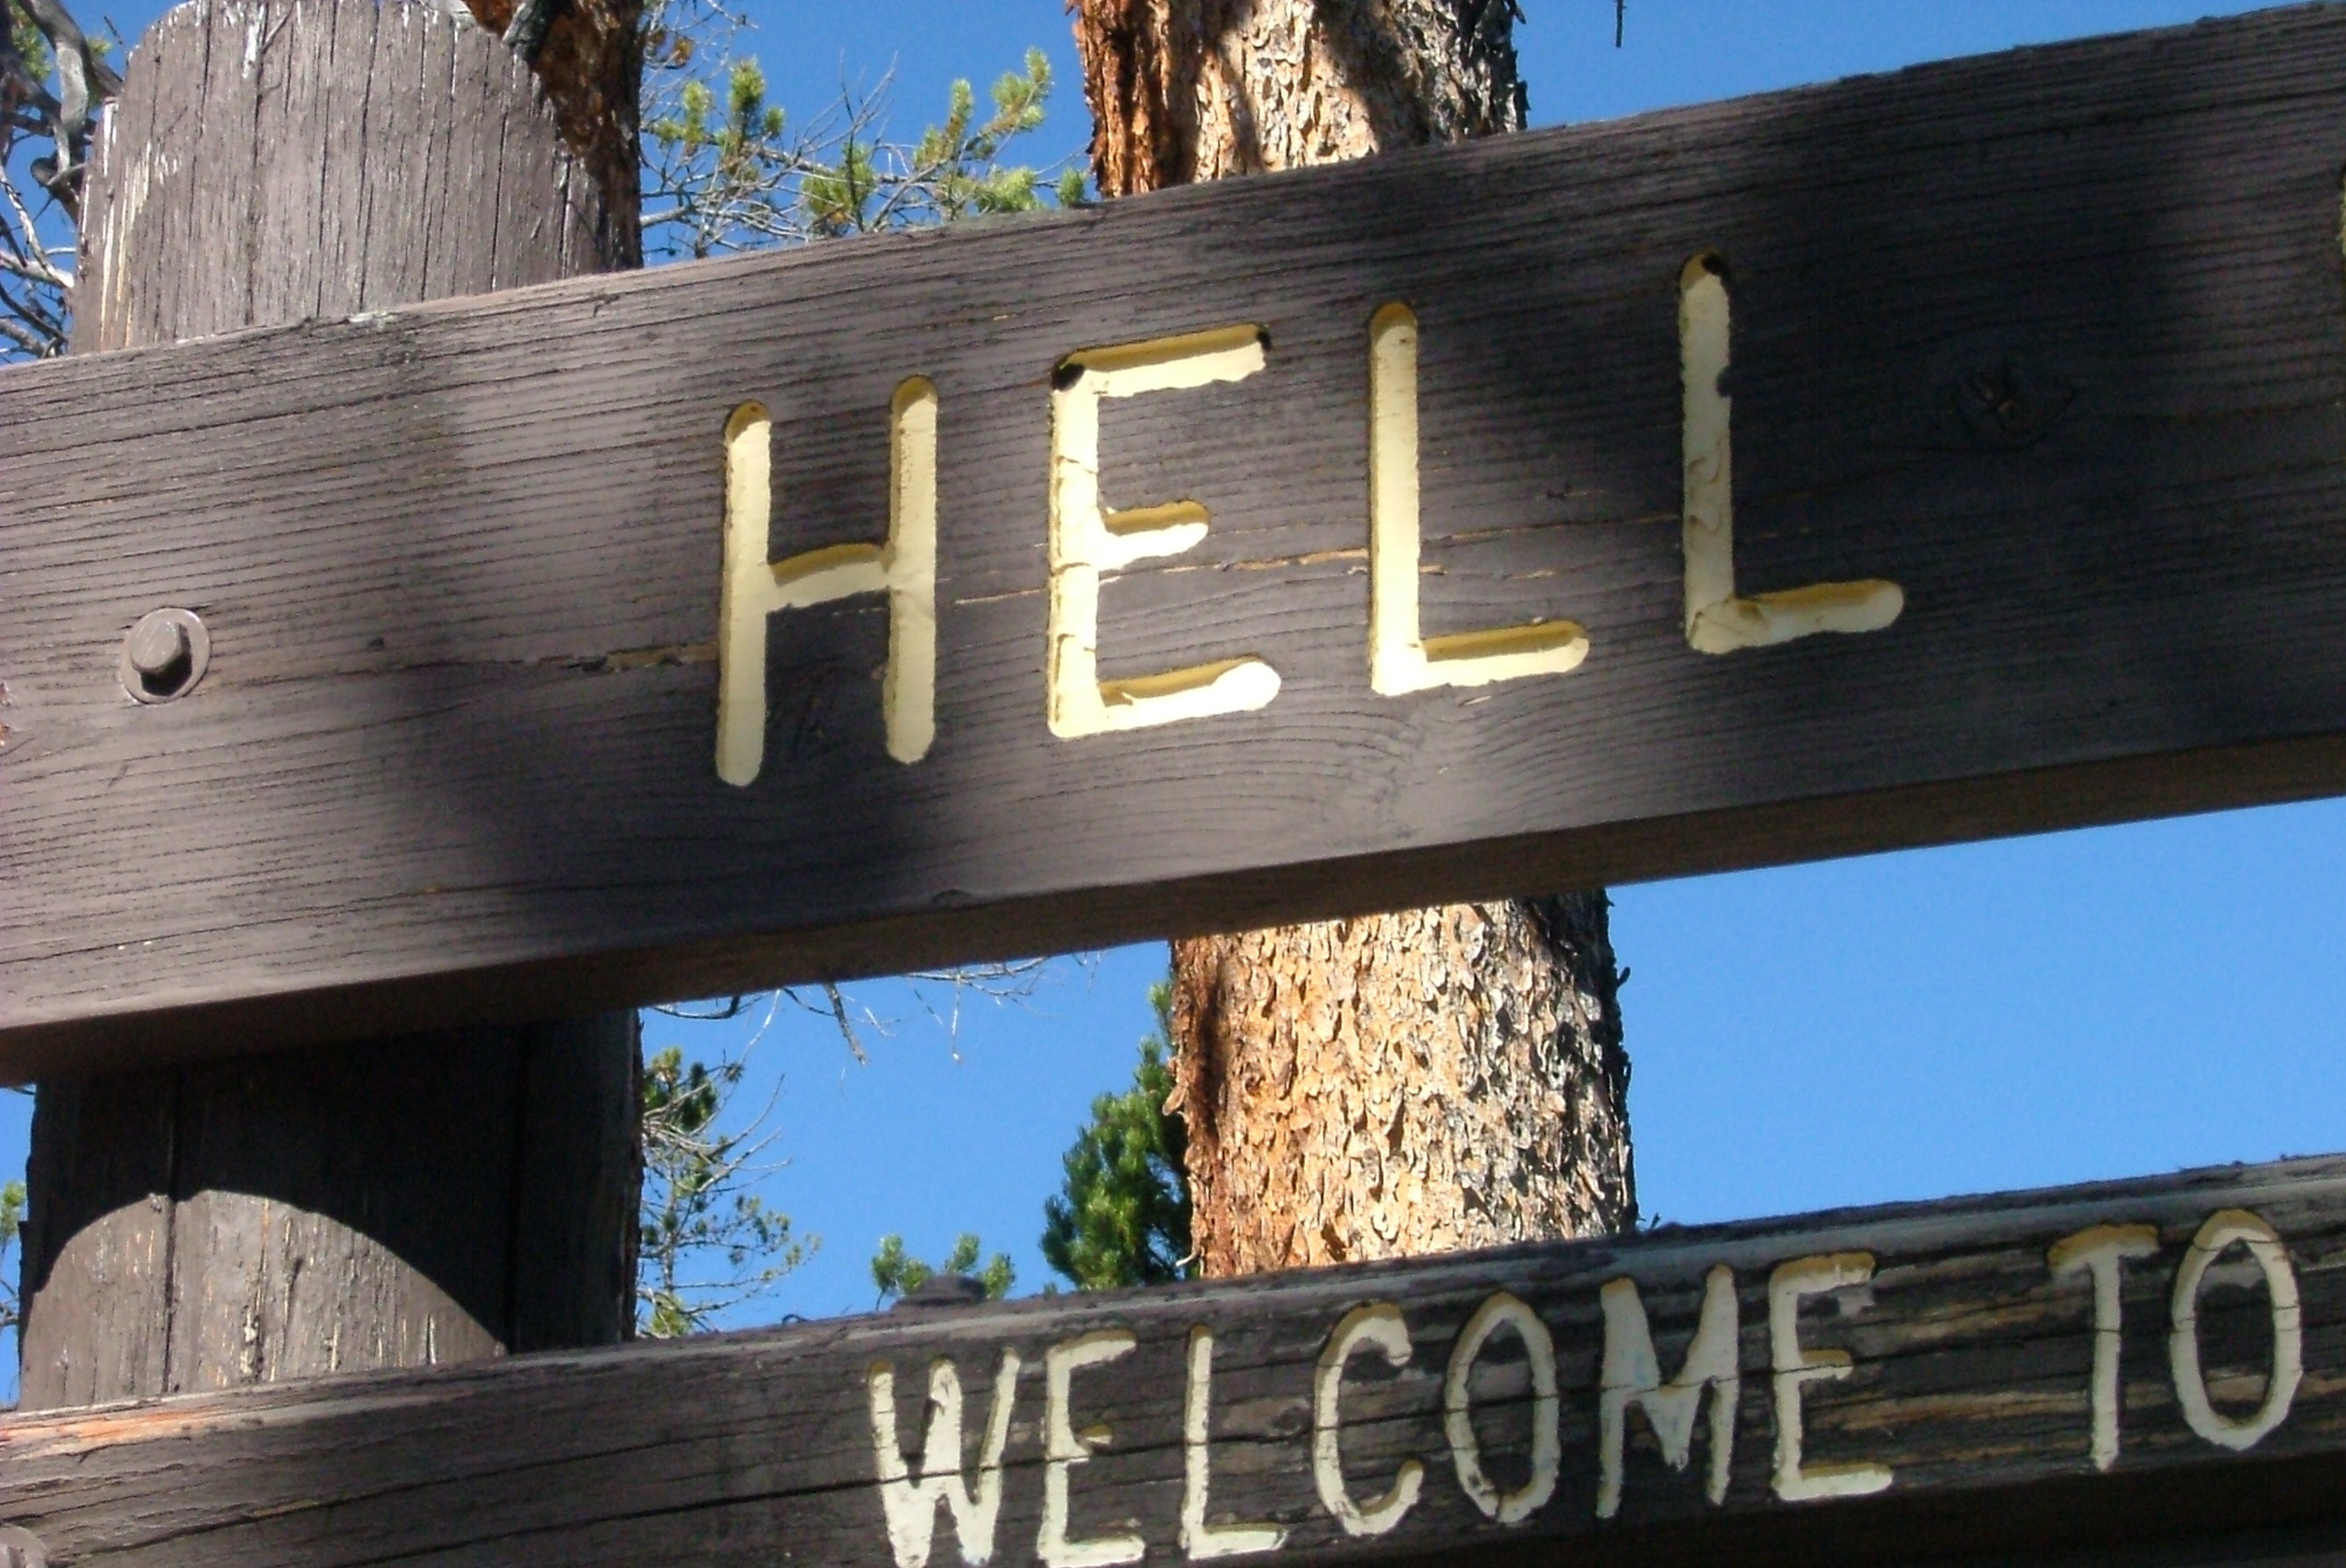
wood, wall, travel, sign, street sign, tourism, signage, welcome, hell, warning